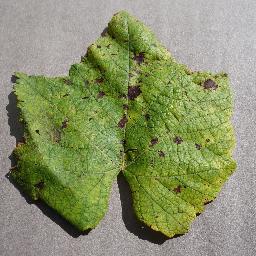
Label: Grape___Leaf_blight_(Isariopsis_Leaf_Spot)